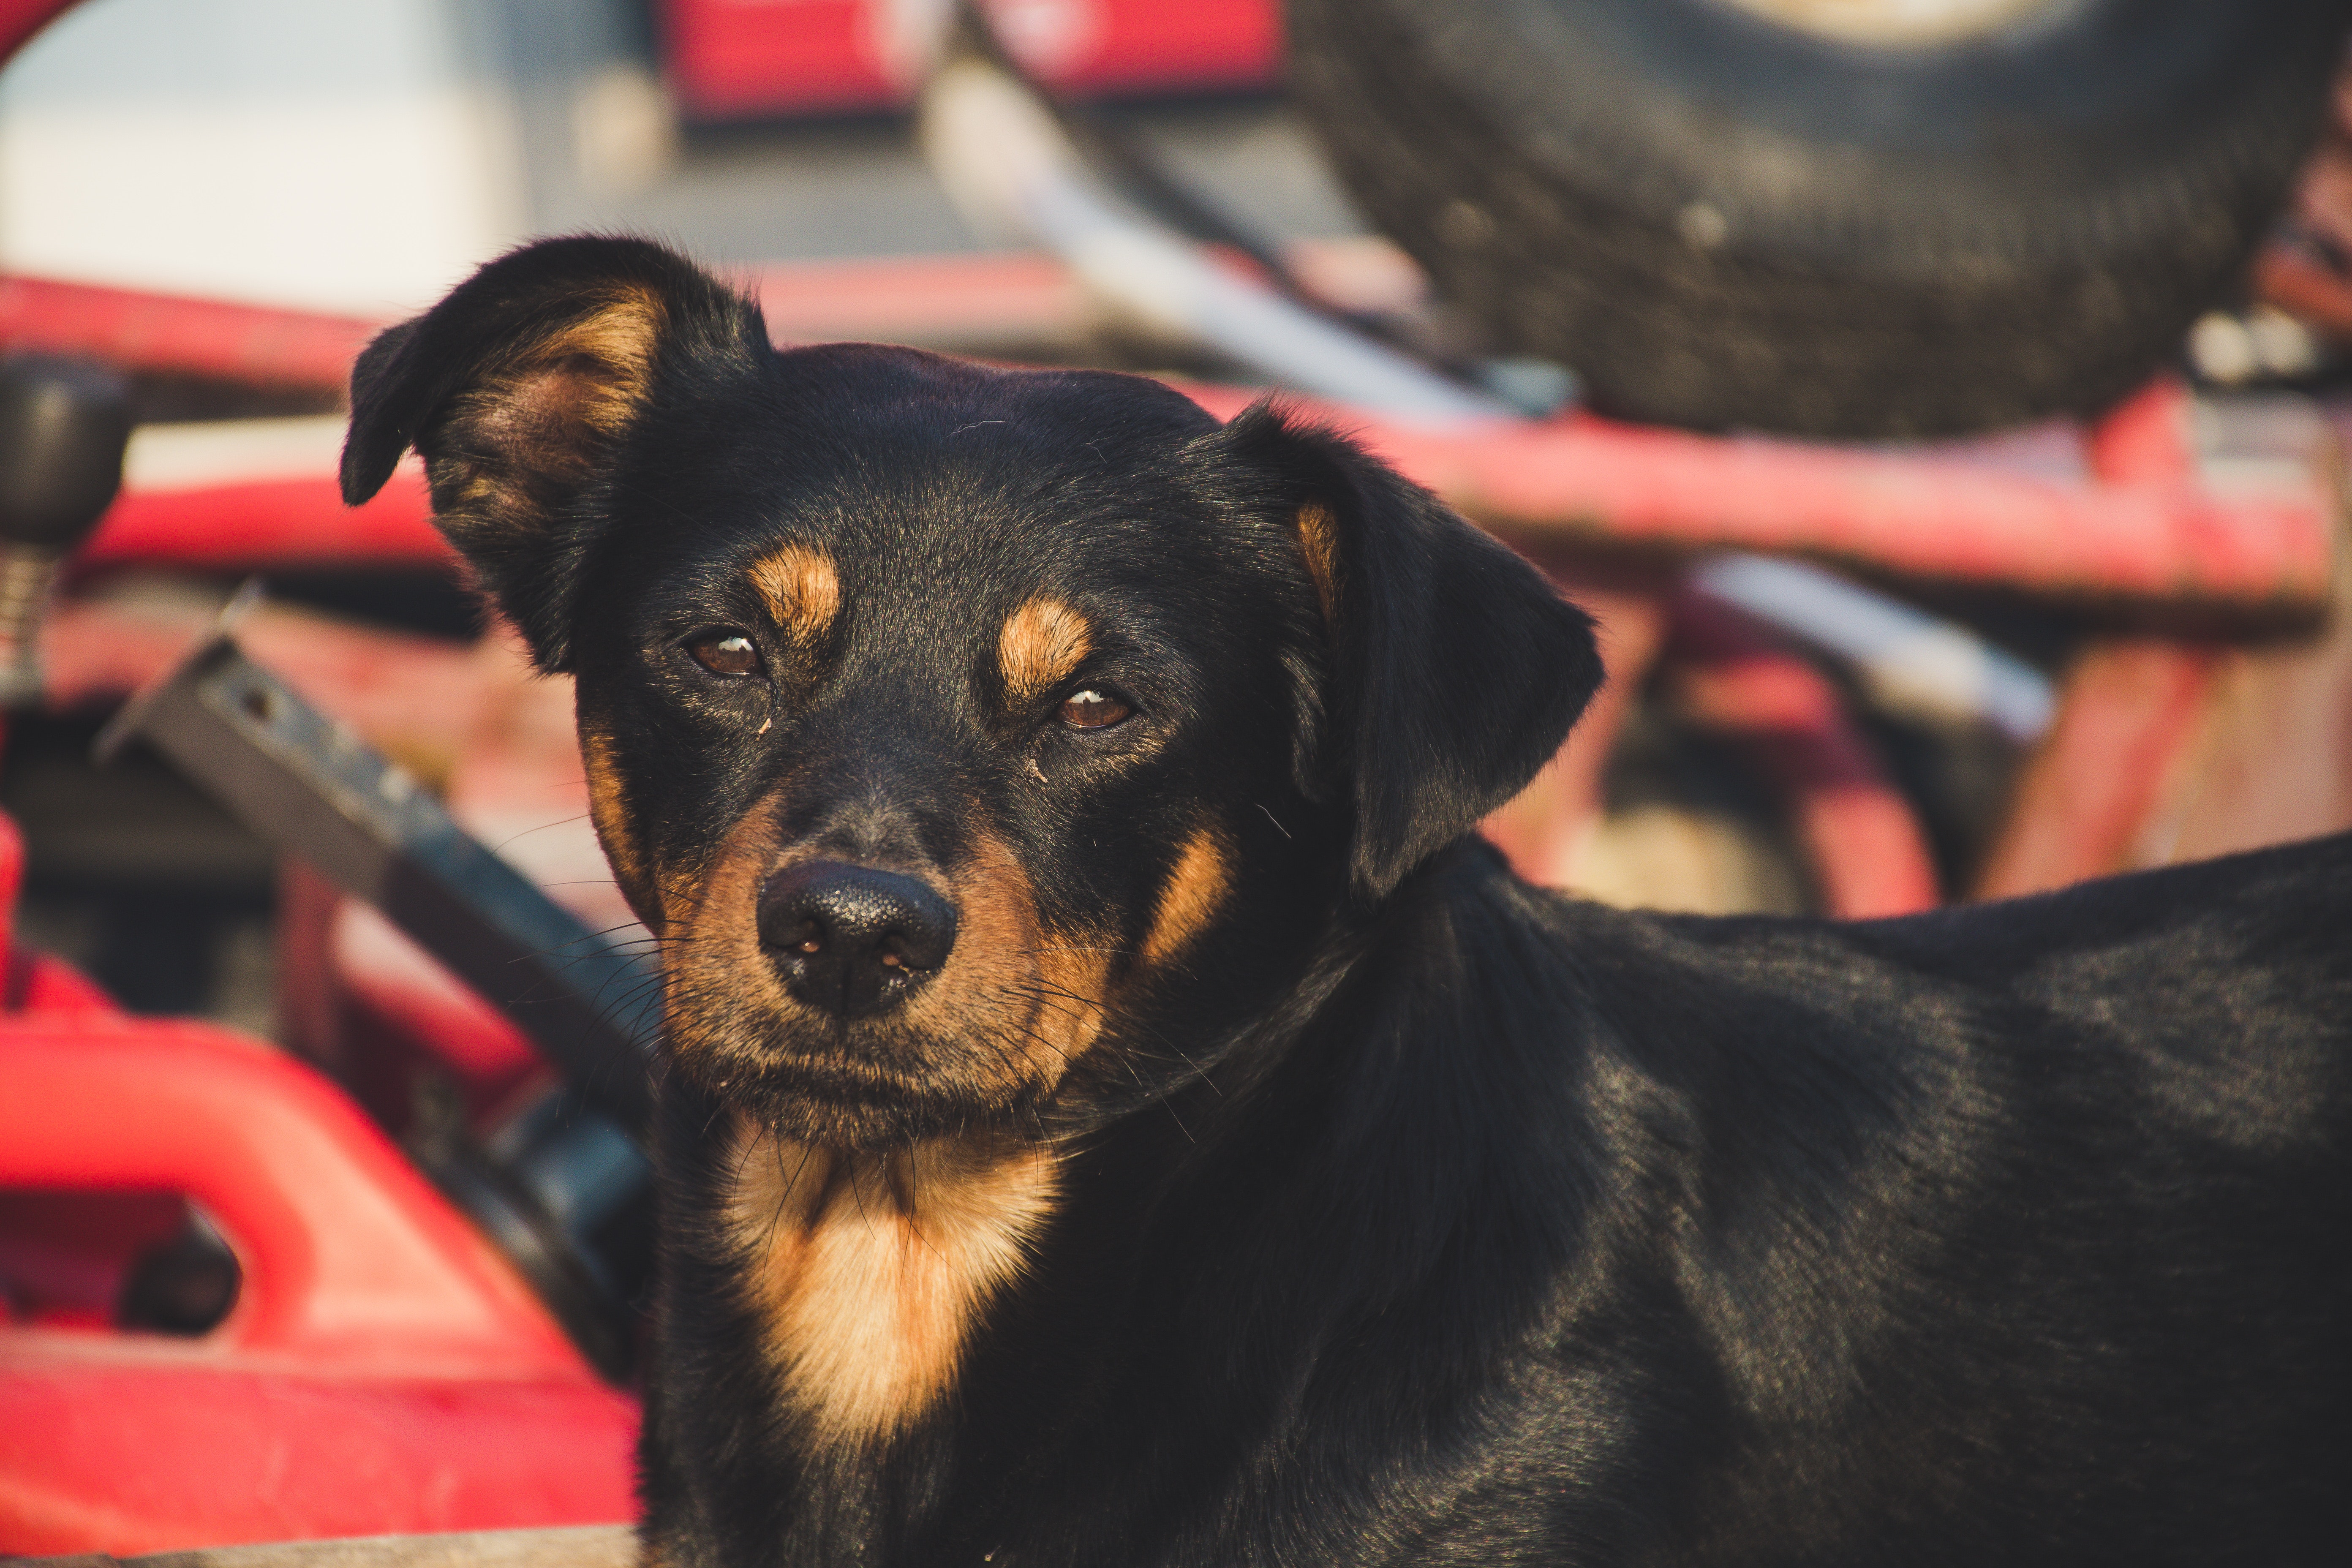
dog, vertebrate, dog breed, canidae, mammal, rottweiler, carnivore, snout, working dog, huntaway, austrian black and tan hound, black and tan terrier, german pinscher, rare breed dog, hunting dog, sporting group, puppy, companion dog, beauceron, guard dog